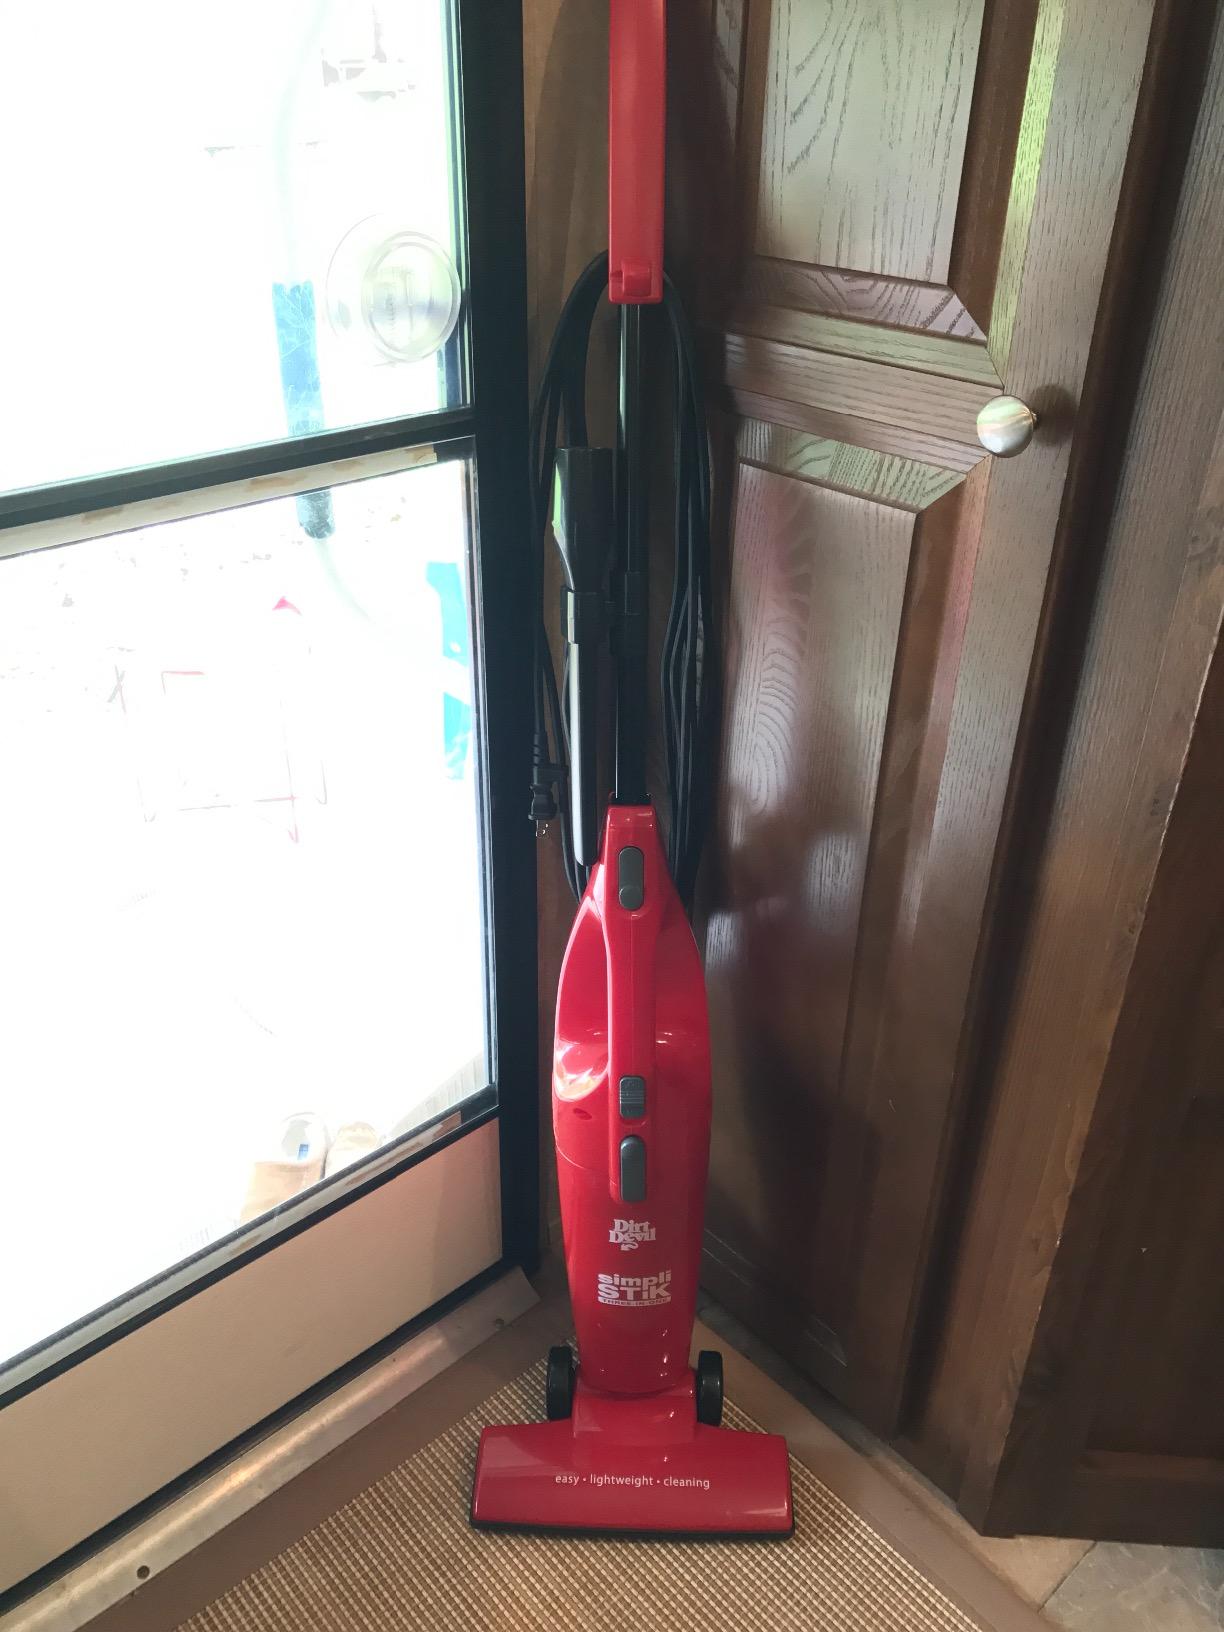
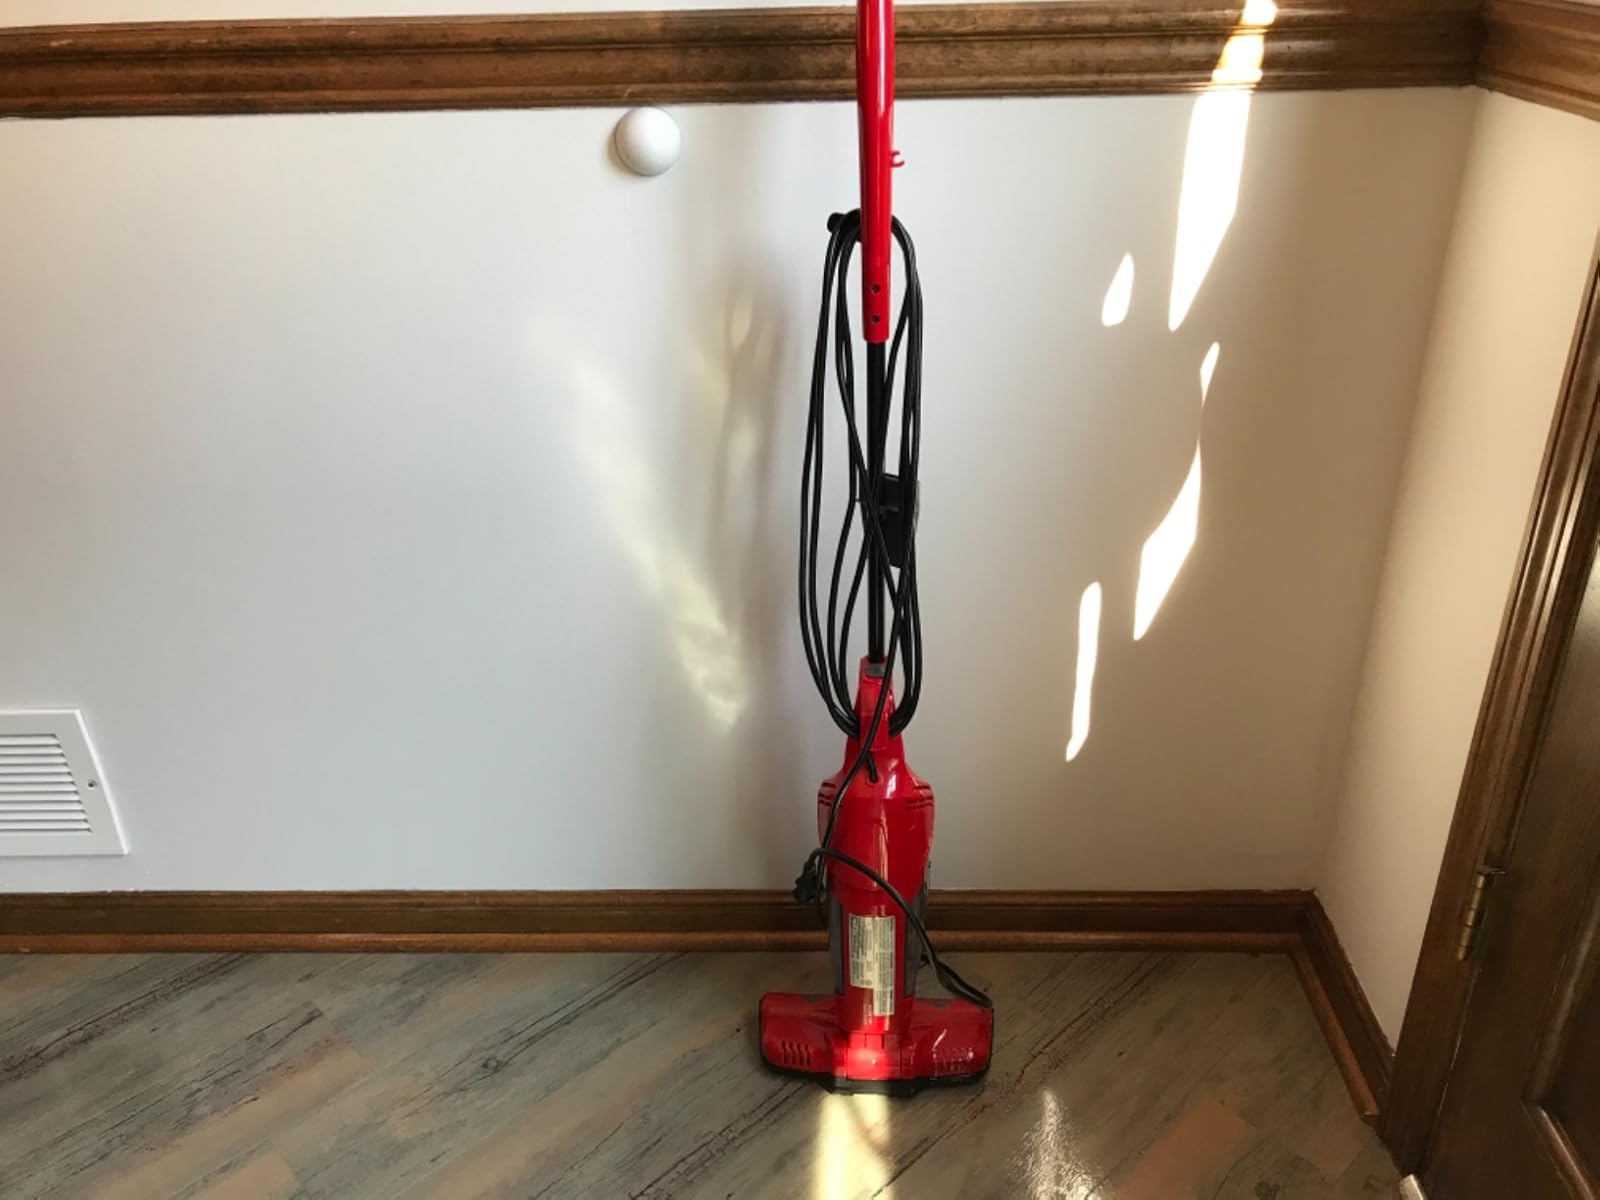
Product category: items_vacuum
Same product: no